Old Camp Casino

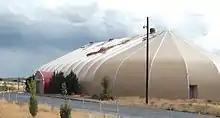
The casino in 2014, after closing in 2012

The Old Camp Casino was a tribal casino near Burns, Oregon, United States, owned and operated by the Burns Paiute Tribe.